Luke 18

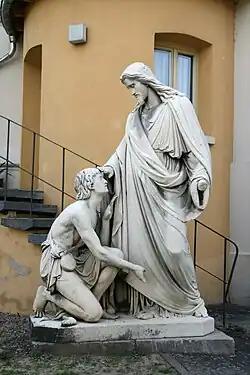
Jesus healing blind Bartimaeus, by Johann Heinrich Stöver, 1861

Each of the three synoptic gospels tells of Jesus healing the blind near Jericho, as he passed through that town, shortly before his passion. Mark tells only of a man named Bartimaeus (literally "Son of Timaeus") being present, as Jesus left Jericho, making him one of the few named people to be miraculously cured by Jesus. Matthew has a similar account of two blind men being healed outside of Jericho, but gives no names. Luke tells of one unnamed blind man, but ties the event to Jesus' approach to Jericho rather than his departure from there.